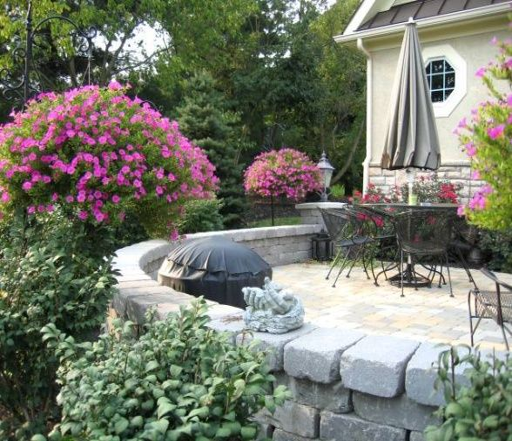
like the wall , would work for what we want to do with our back patio